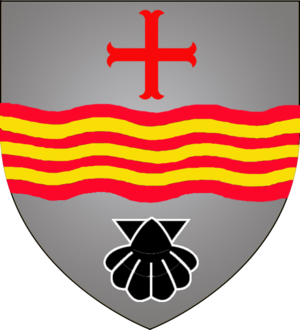
Armoiries de la commune de Contern (Luxembourg)
Contern est une localité luxembourgeoise et le chef-lieu de la commune portant le même nom située dans le canton de Luxembourg.
Cette page donne les armoiries des communes du Luxembourg.